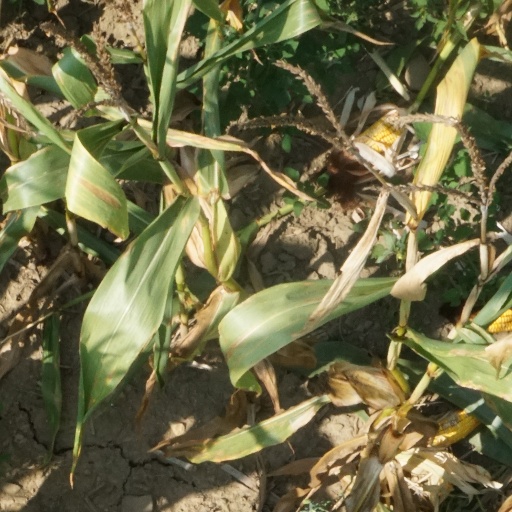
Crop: maize; corn